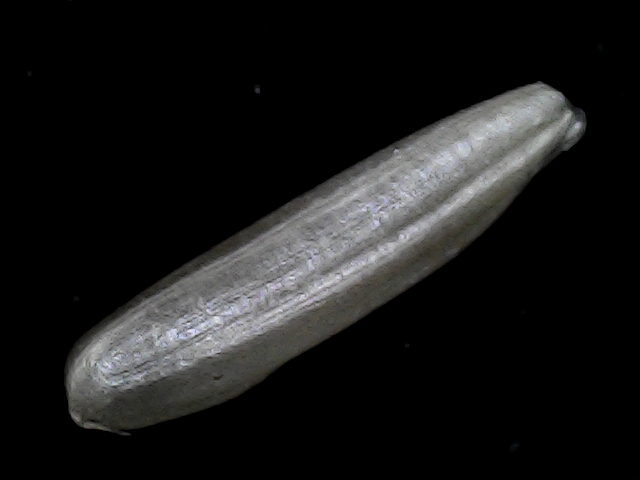
Rice variety: BD70